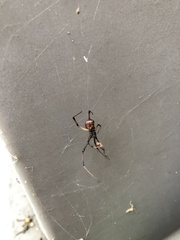
Species: Lactrodectus_hesperus